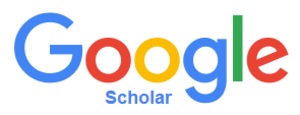
Google Scholar
Google Scholars logo
Google Scholar er et søgeværktøj til at finde videnskabelig litteratur. Man kan søge blandt fagområder og i kilder så som: afhandlinger, specialer, bøger, uddrag og artikler anmeldt af fagfolk fra akademiske forlag, faglige sammenslutninger, dokumentdatabaser, universiteter og andre videnskabelige organisationer.